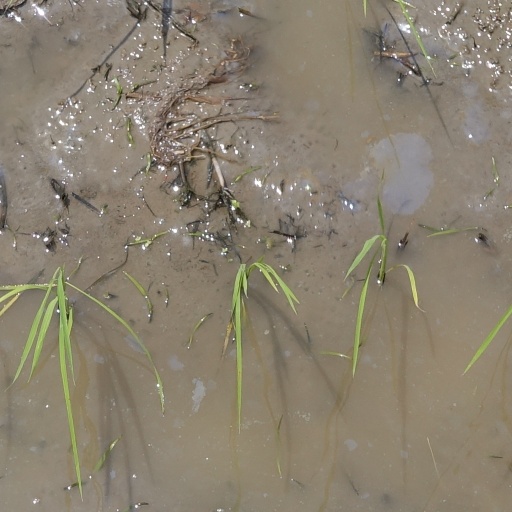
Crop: rice